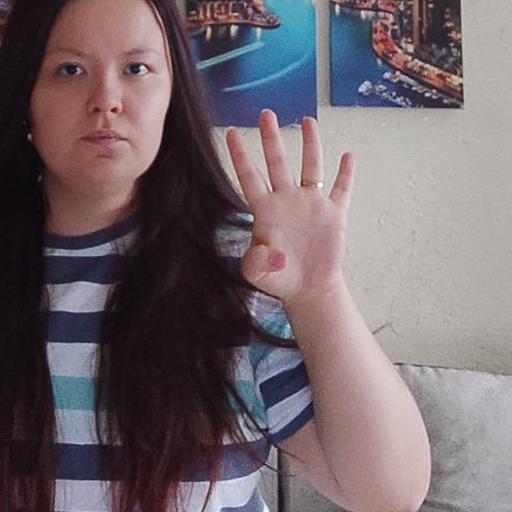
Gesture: four